Napoleon III

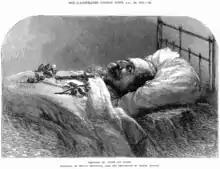
Napoleon III after his death, wood-engraving in "The Illustrated London News" of 25 January 1873, after a photograph by Mssrs. Downey

Napoleon III also made one last attempt to persuade Italy to be his ally against Prussia. Italian King Victor Emmanuel was personally favorable to a better relationship with France, remembering the role that Napoleon III had played in achieving Italian unification, but Italian public opinion was largely hostile to France; on 3 November 1867, French and Papal soldiers had fired upon the Italian patriots of Garibaldi, when he tried to capture Rome. Napoleon presented a proposed treaty of alliance on 4 June 1869, the anniversary of the joint French-Italian victory at Magenta. The Italians responded by demanding that France withdraw its troops who were protecting the Pope in Rome. Given the opinion of fervent French Catholics, this was a condition Napoleon III could not accept.